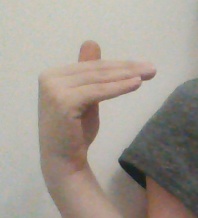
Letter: khaa